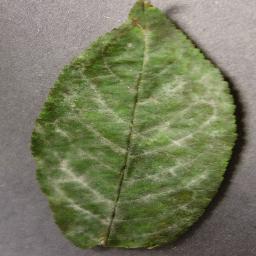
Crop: cherry
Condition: (including_sour)_powdery_mildew